Camenae

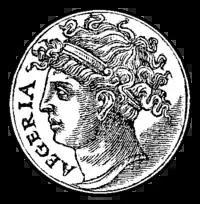
A 16th-century drawing of Egeria by Guillaume Rouille

In Roman mythology, the Camenae (also "Casmenae", "Camoenae") were originally goddesses of childbirth, wells and fountains, and also prophetic deities.